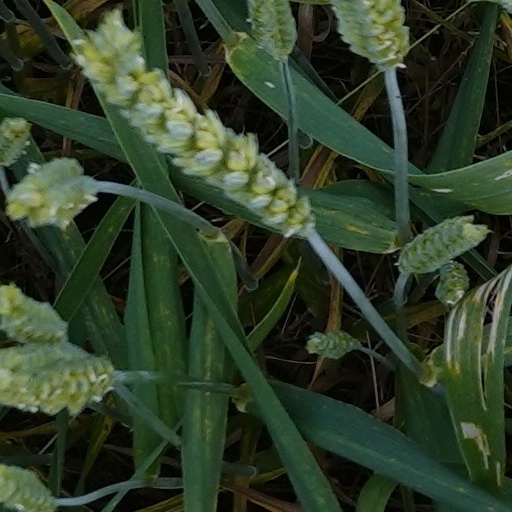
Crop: wheat